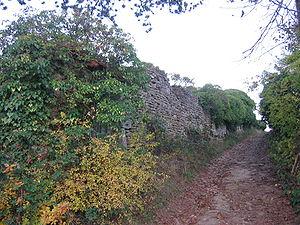
Lucy-le-Bois est une commune française située dans le département de l'Yonne en Bourgogne-Franche-Comté, à 8 kilomètres d'Avallon.